German Aerospace Center

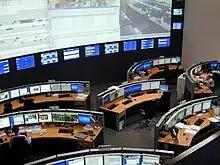
German Space Operations Center in Oberpfaffenhofen near Munich

DLR has approximately 10.000 employees at 30 locations in Germany. Institutes and facilities are spread over 13 sites, as well as offices in Brussels, Paris and Washington, D.C. DLR has a budget of €1 billion to cover its own research, development and operations. Approximately 49% of this sum comes from competitively allocated third-party funds (German: "Drittmittel"). In addition to this, DLR administers around €860 million in German funds for the European Space Agency (ESA). In its capacity as project management agency, it manages €1.279 billion in research on behalf of German federal ministries. DLR is a full member of the Consultative Committee for Space Data Systems and a member of the Helmholtz Association of German Research Centres.